Morro da Babilônia

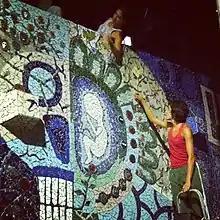
Fragment of main mosaic of Mural Babilônia.

Mural Babilônia started to be created in January 2014. The first urban intervention, the main mosaic, covers approximately 140 square meters of a retention wall constructed by the city. It is located at the bottom of Babilônia favela. It was designed and created by plastic artists from Czech Republic, X-Dog and Plebe, with the help of dozens of volunteers from all around the world.